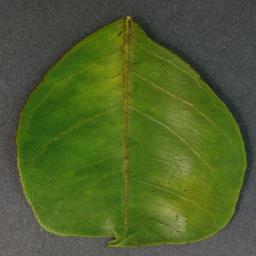
Label: Orange___Haunglongbing_(Citrus_greening)